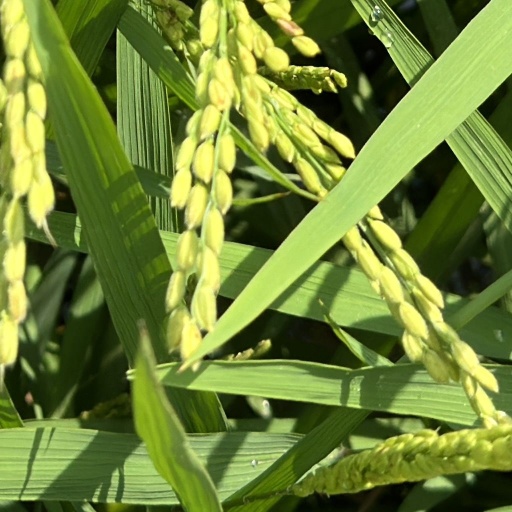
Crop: rice